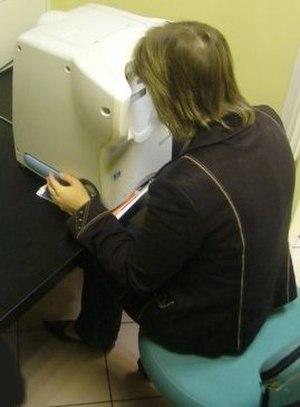
décèle les moindres défauts visuels car 90
La MPSRA, avec, parmi ses ateliers, la CAO est une cellule du ministère de la défense servant à responsabiliser les 312 000 agents à un comportement routier responsable au même titre que la prévention routière civile. Des partenariats permettent une politique commune et ciblée pour plus d’efficacité. Elle participe aussi à la charte européenne de la sécurité routière qui rassemble des entreprises, des associations, des établissements de recherche et des autorités publiques pour réduire le nombre de victimes de la route. Devenue MPSRMD, elle travaille aux normes ISO 9001.